Hainan

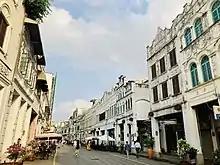
Old town of Haikou, 2021

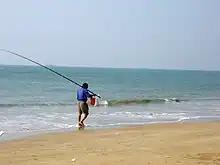
Located in Sanya, this beach is typical of those along the entire eastern coast of Hainan

Even when Hainan Island was a part of Guangdong, it had a considerable amount of local autonomy; the southern half of the island was an autonomous prefecture. Hainan's elevation to provincial level in 1988 increased its accountability to the Central People's Government, but by designating the new province a special economic zone the central government expressed its intent to allow Hainan maximum flexibility in devising programs to facilitate foreign investment and economic growth. Administratively, the province has been divided into five economic major districts.